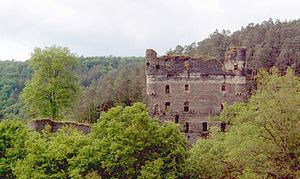
Hunsrück
Ruinen Balduinseck mellem Mastershausen og Buch
Hunsrück er en lav bjergkæde i delstaten Rheinland-Pfalz i Tyskland som hører til Mittelgebirge. Den grænser til floddalene ved Mosel i nord, Nahe i syd og til Rhinen i øst. Hunsrück fortsætter som Taunusbjergene på østsiden af Rhinen. På den anden side af Mosel ligger Eifel. Syd for Nahe ligger Pfalz.